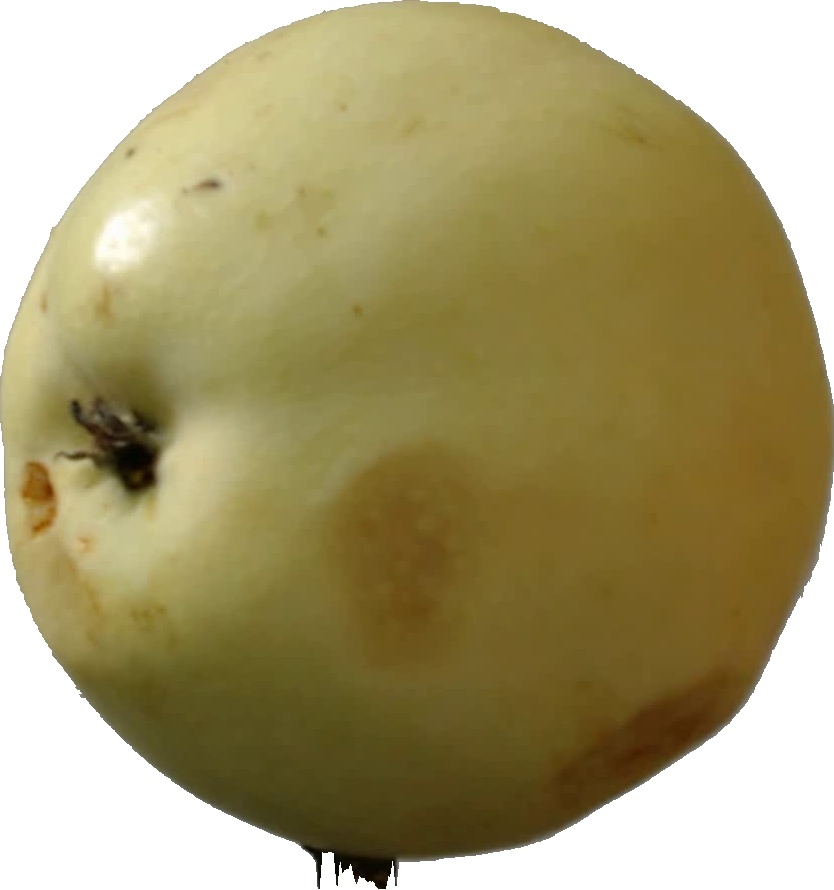
Label: apple_hit_1